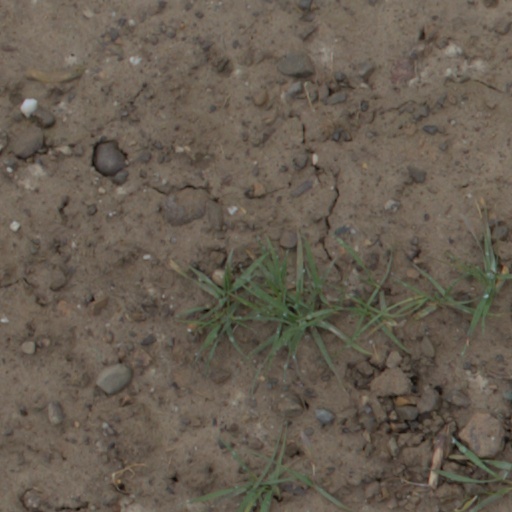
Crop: wheat